Glossary of Arabic toponyms

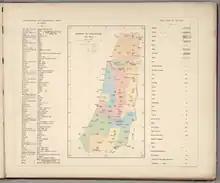
PEF Survey of Western Palestine Key Map

The glossary of Arabic toponyms gives translations of Arabic terms commonly found as components in Arabic toponyms. A significant number of them were put together during the PEF Survey of Palestine carried out in the second half of the 19th century.